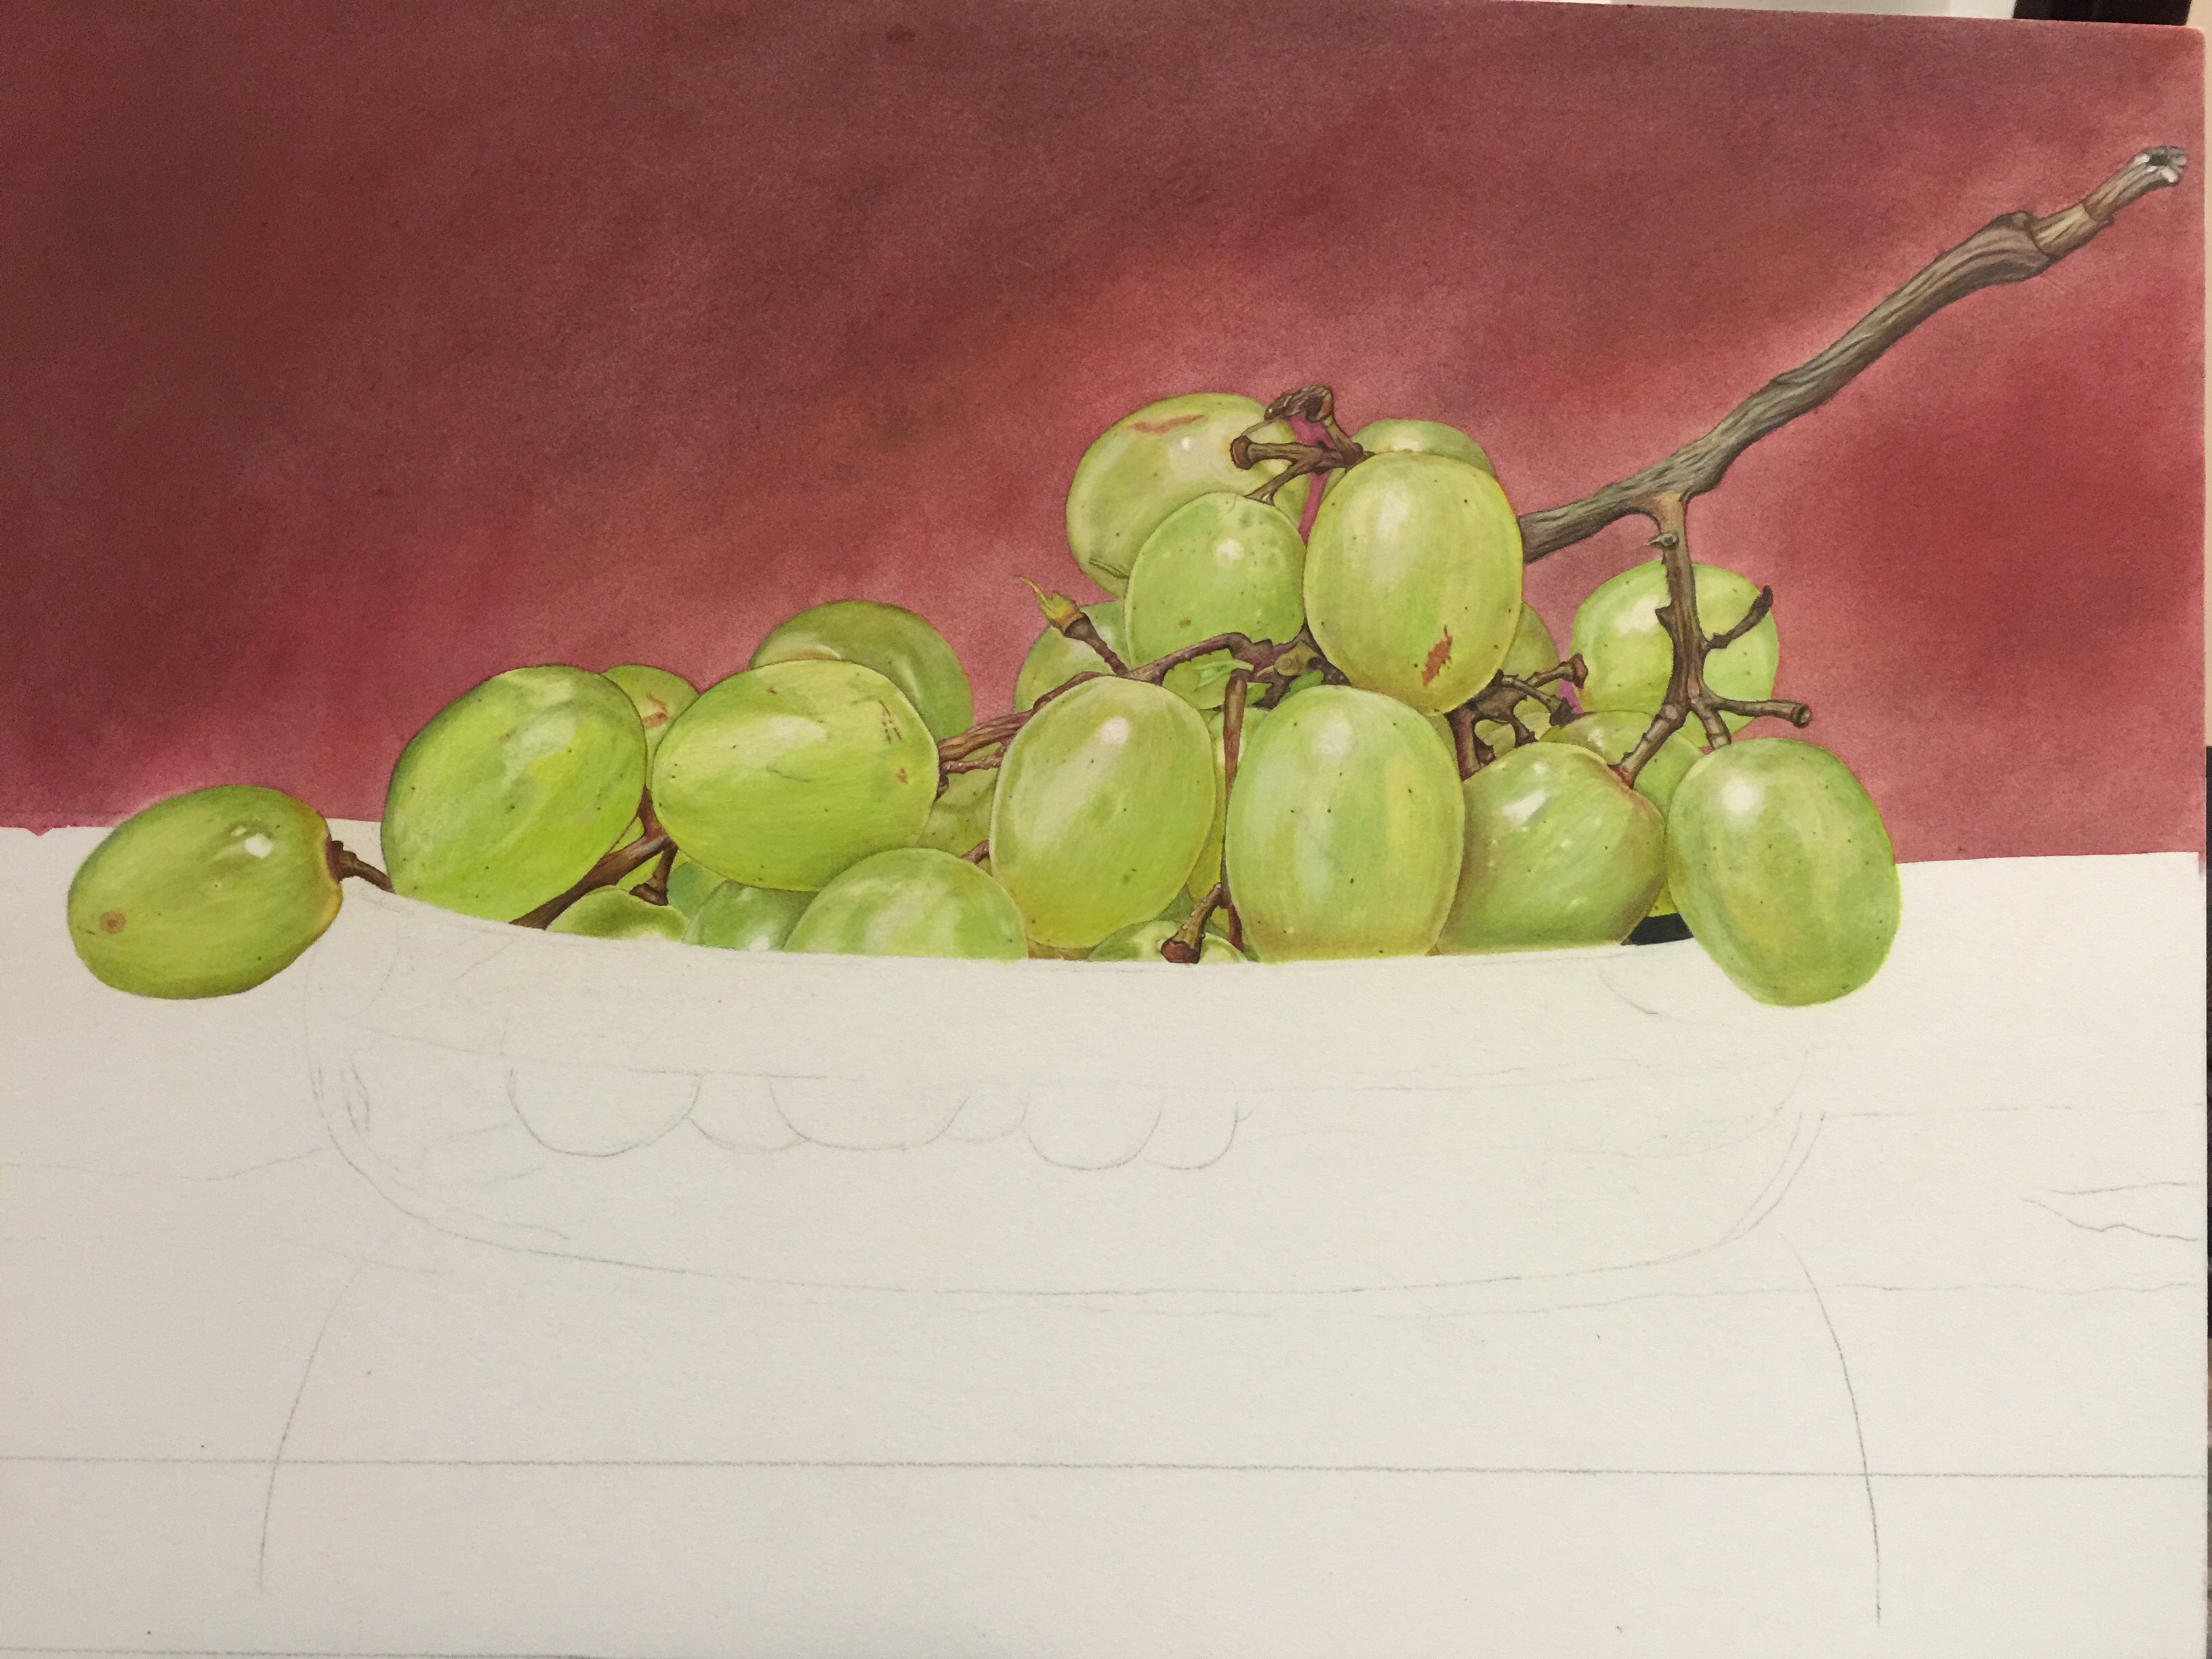
plant, fruit, food, green, produce, vegetable, colored pencil, still life, painting, grapes, drawings, flowering plant, still life photography, land plant